Sekhemkhet

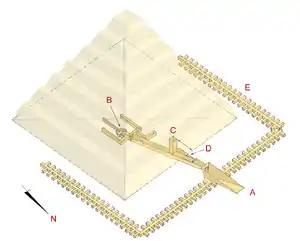
Schematical depiction of Sekhemkhet's step pyramid

Sekhemkhet's wife may have been Djeseretnebti, but this name appears without any queen's title, and Egyptologists dispute the true meaning and reading of this name. The name has alternatively been read as "Djeser-Ti" and identified with the cartouche-name "Djeser-Teti" presented in the Saqqara King List as the direct successor of Djoser. Sekhemkhet surely had sons and daughters, but up to this date no personal name was found.